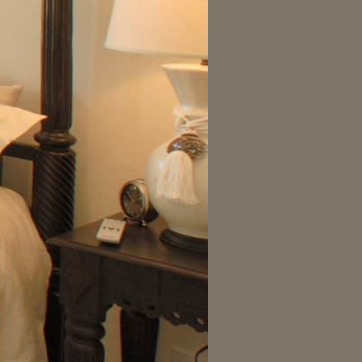
Material: ceramic